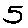
Label: 5